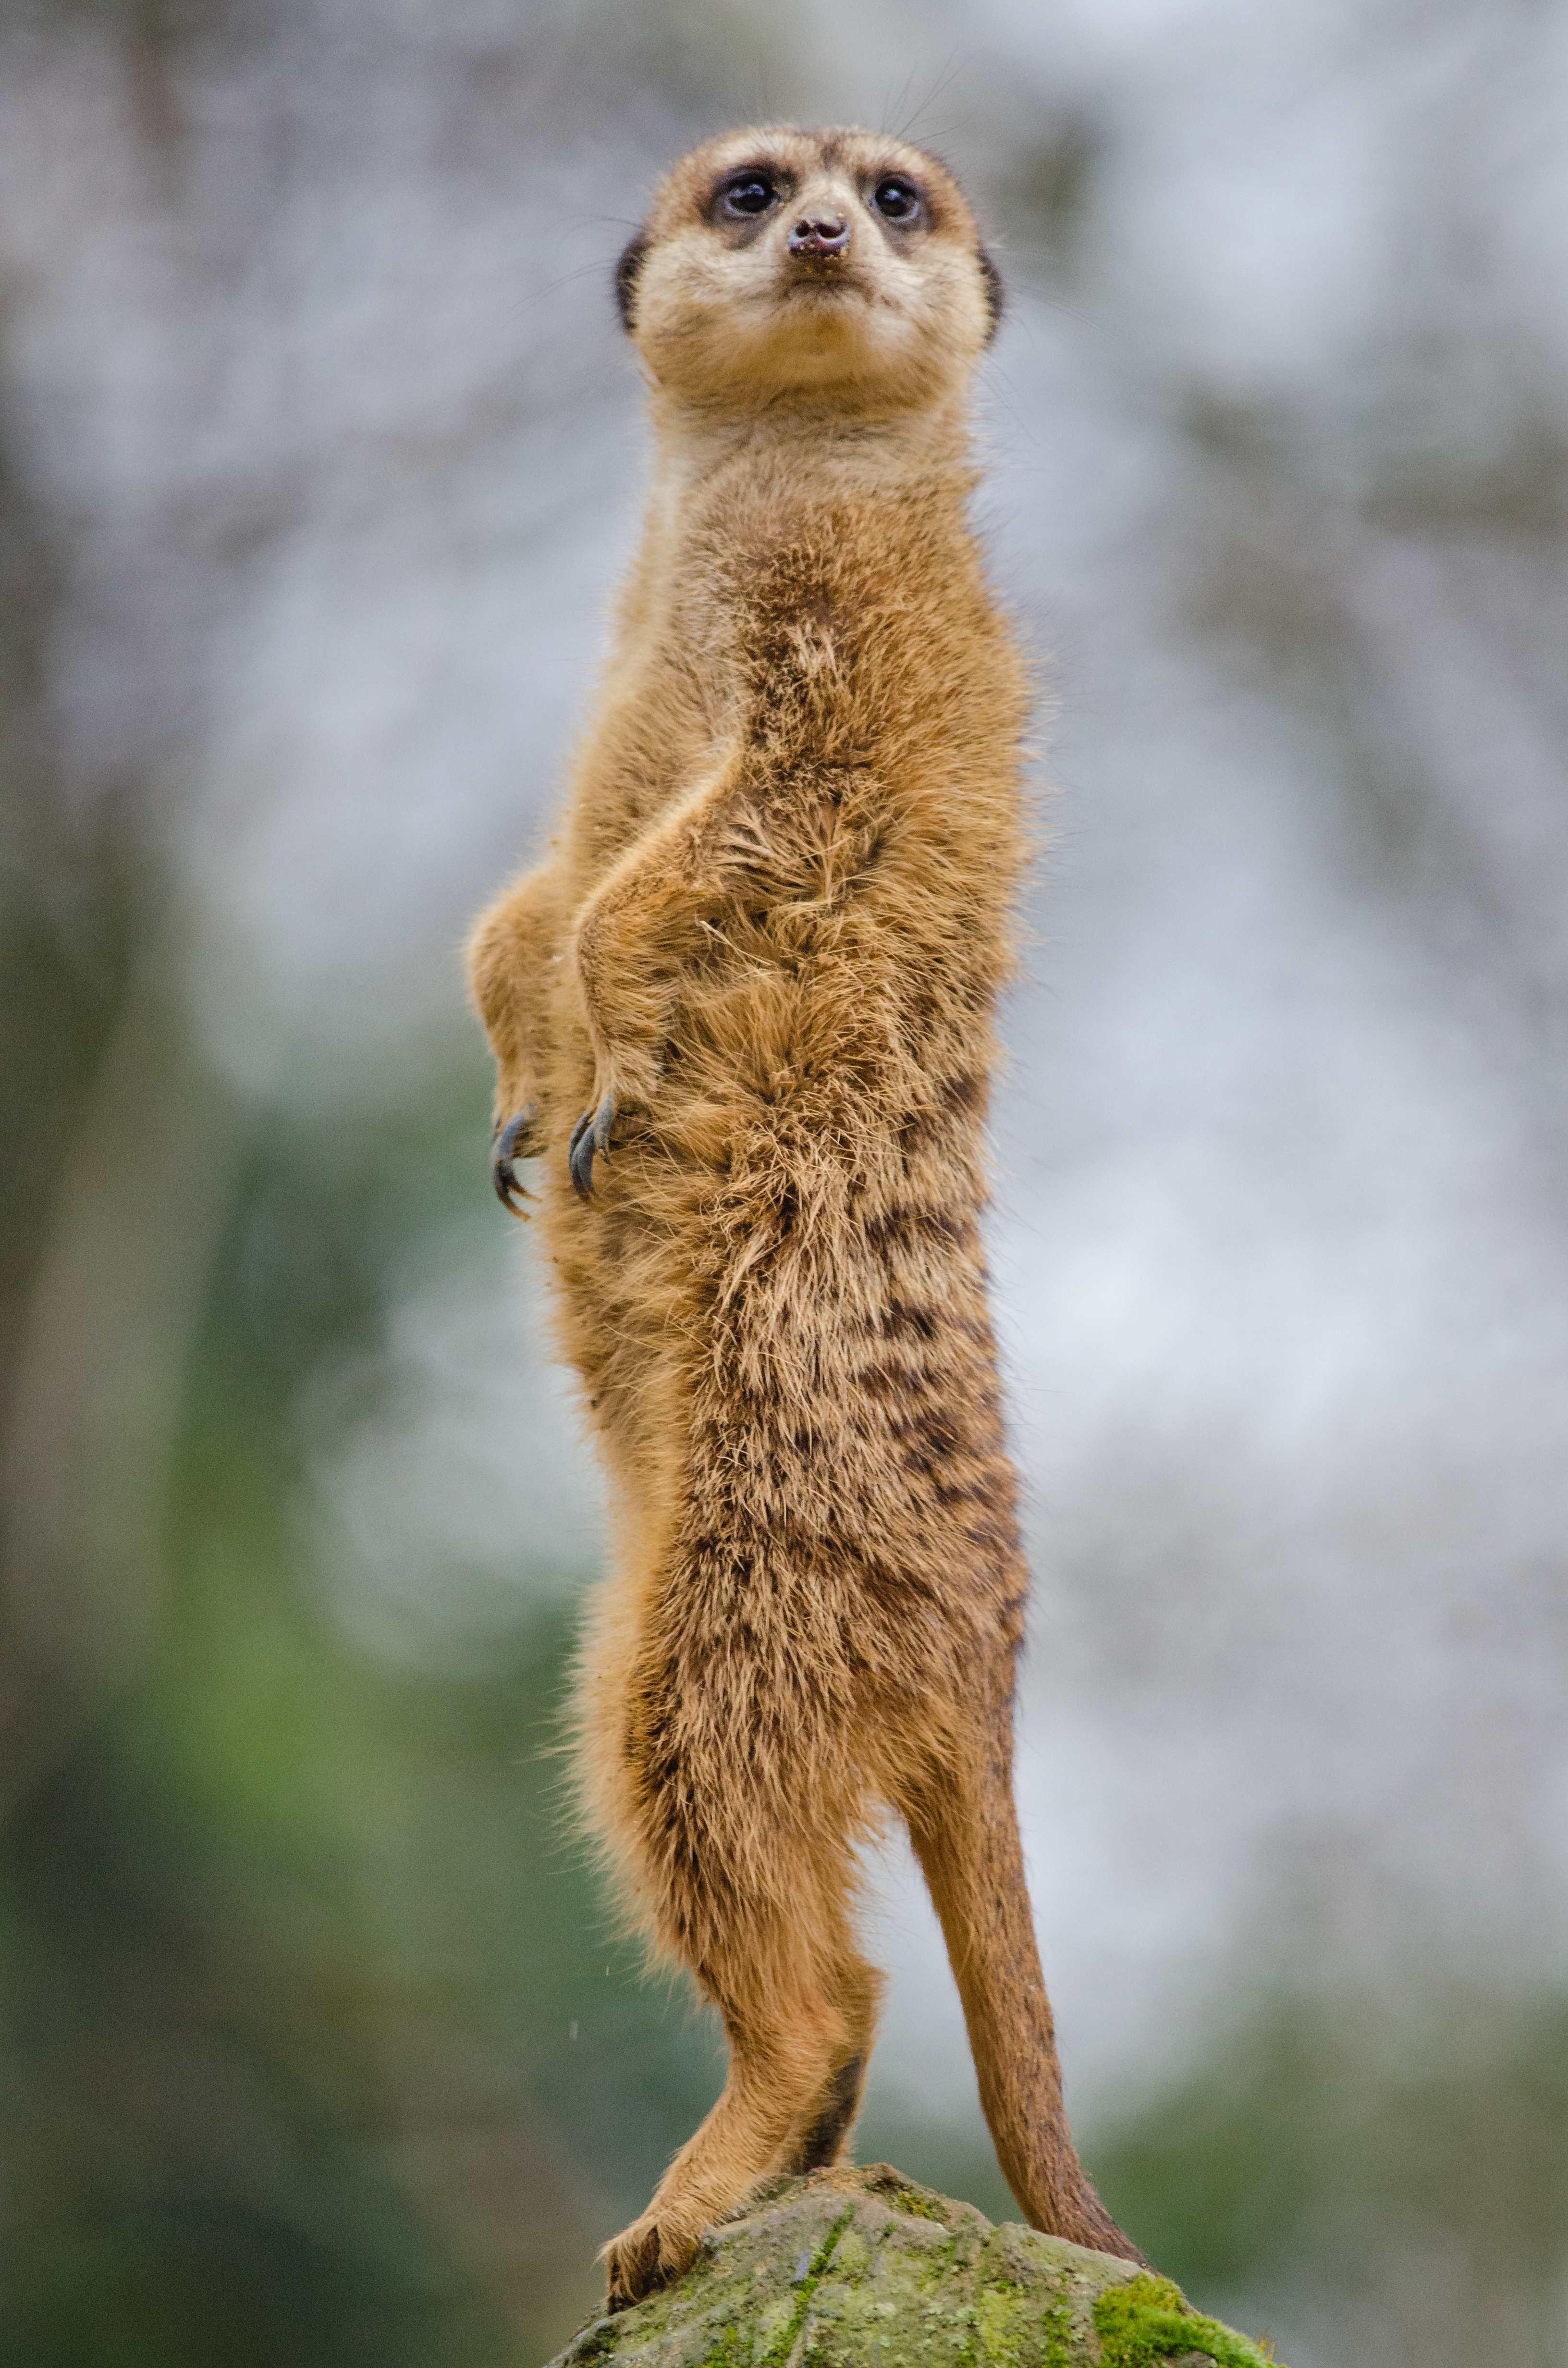
bokeh, animal, cute, wildlife, zoo, mammal, nikon, fauna, whiskers, vertebrate, tier, adorable, d7000, niedlich, tierpark, meerkat, erdmnnchen, mongoose